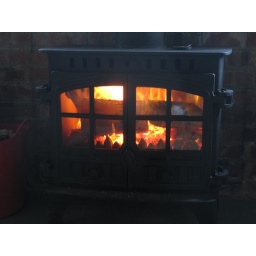
No frozen laptop fingers in the country office